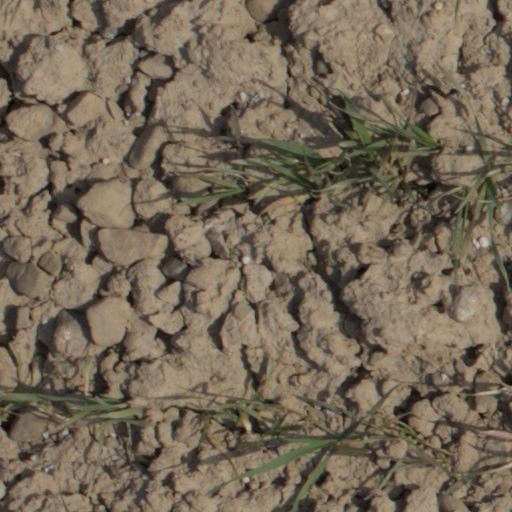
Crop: wheat